William Davison (publisher)

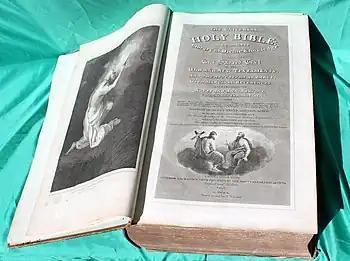
A Davison Bible exhibited in the Bailiffgate Museum. One of the first fully annotated bibles to be issued as a part-work

William Davison was born in Alnwick on 16 November 1781, the younger son of William (senior) and Mary.